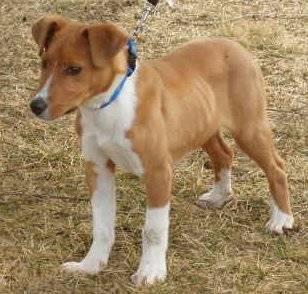
dog